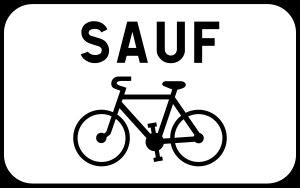
Un double-sens cyclable ou sens unique limité est une voie de circulation à double sens dont l'un est réservé aux cyclistes. Il s'agit d'une voie à sens unique pour les véhicules motorisés où les cyclistes sont autorisés à circuler dans les deux sens, à contresens de la circulation motorisée sur la trajectoire matérialisée sur la chaussée, ou dans le sens de la circulation motorisée sur le bord droit de la voie. Ce type d'aménagement cyclable est aussi couramment appelé « contresens cyclable ».